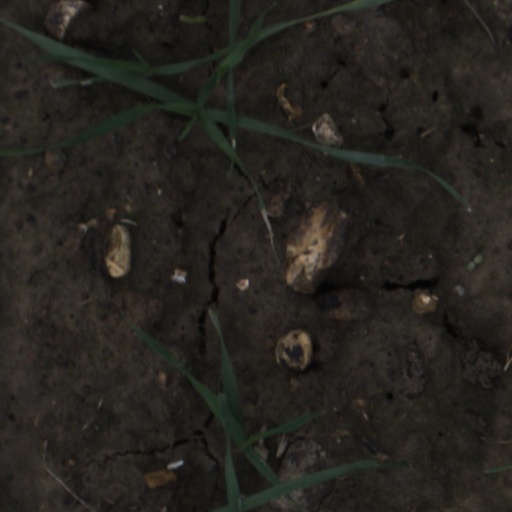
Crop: wheat